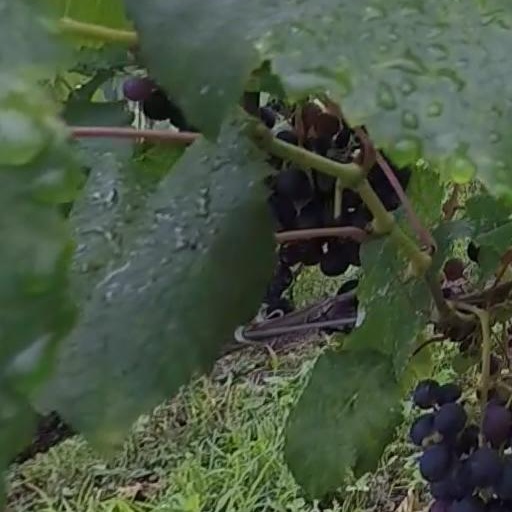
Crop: grape